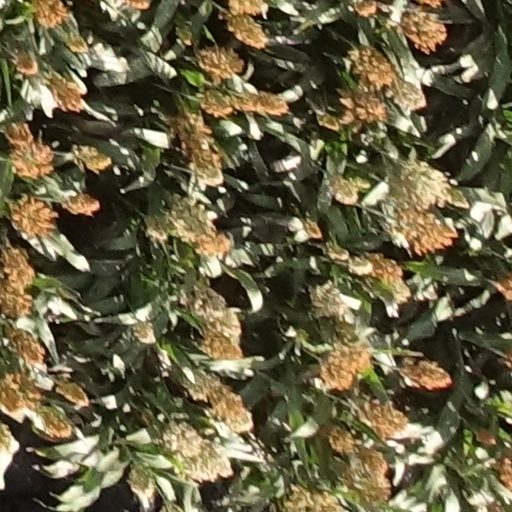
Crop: sorghum